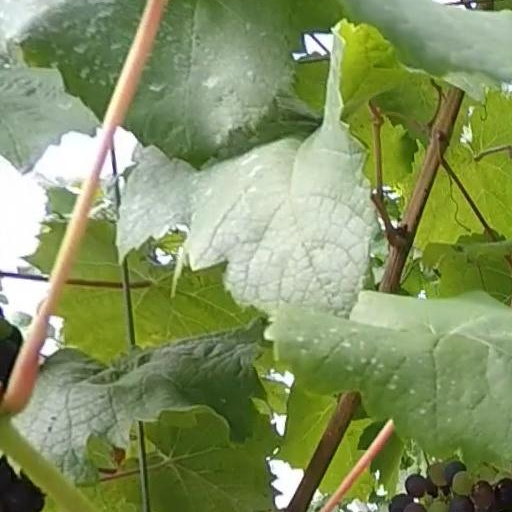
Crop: grape